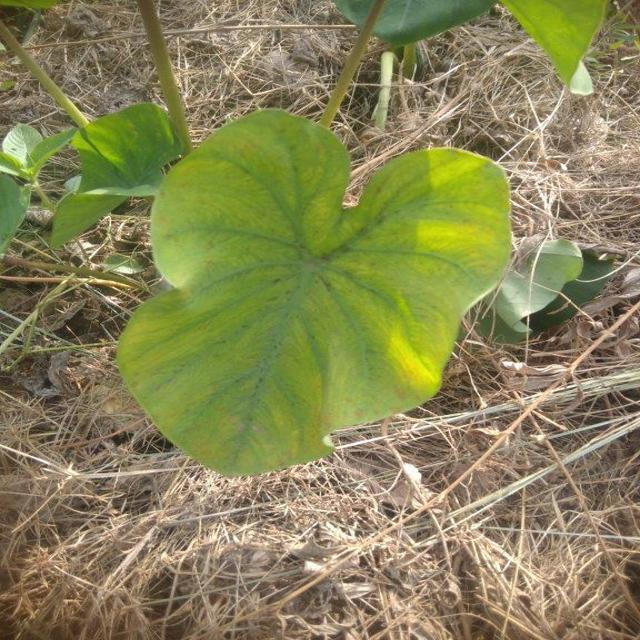
Label: Mid_Blight